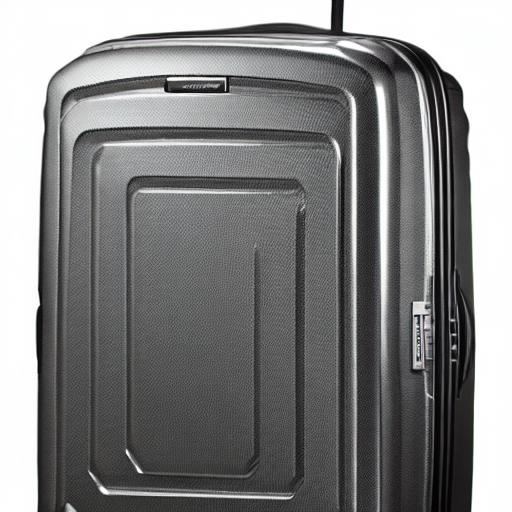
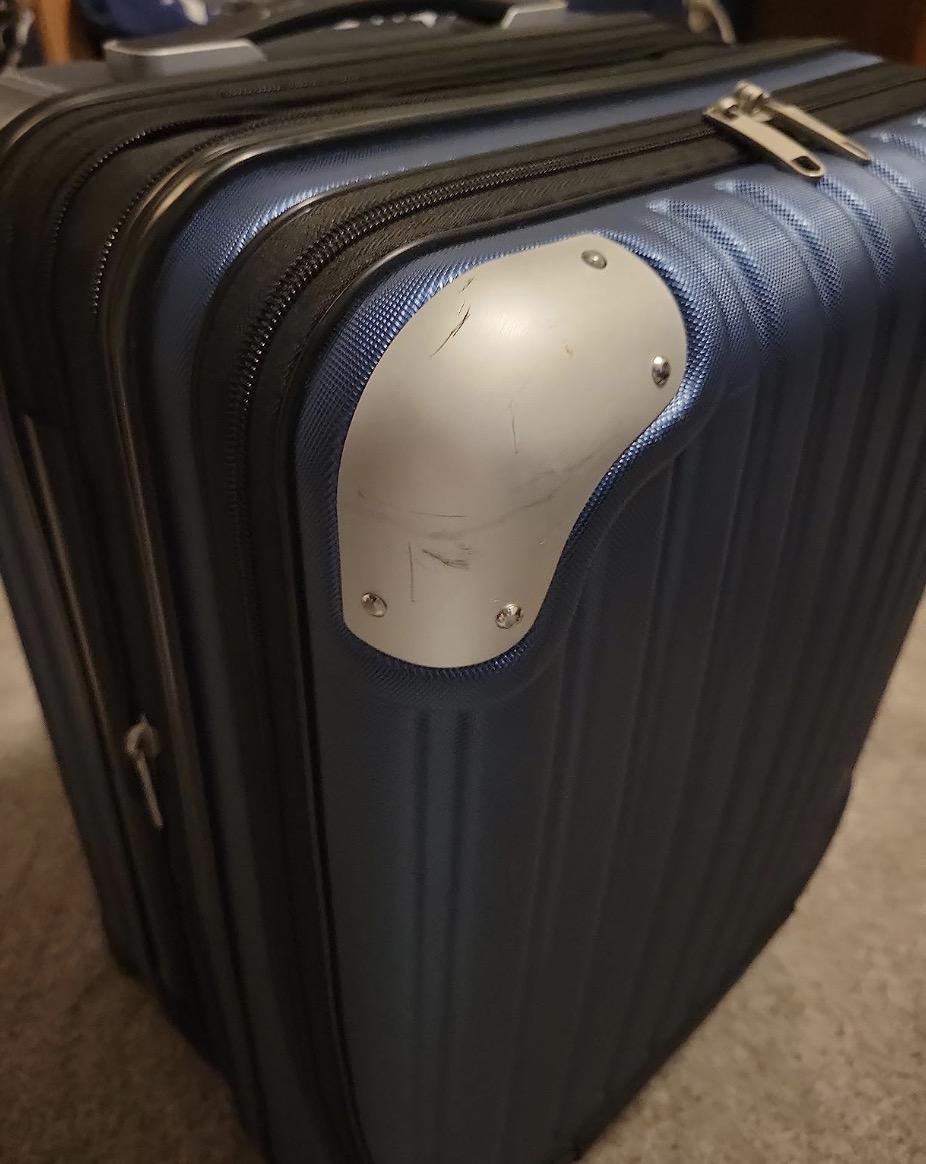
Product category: items_tea
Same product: no